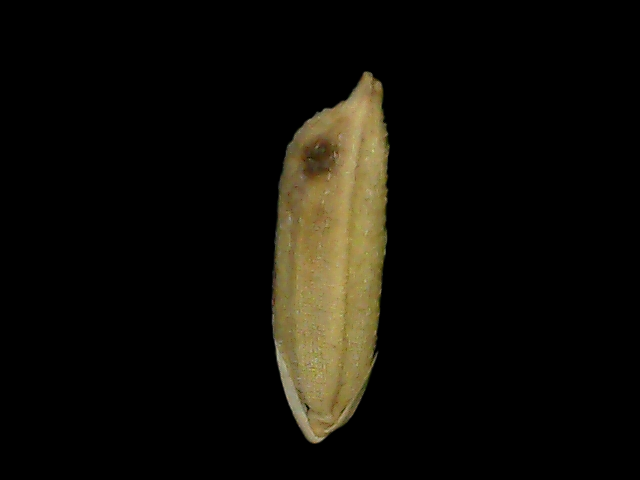
Rice variety: Bd49